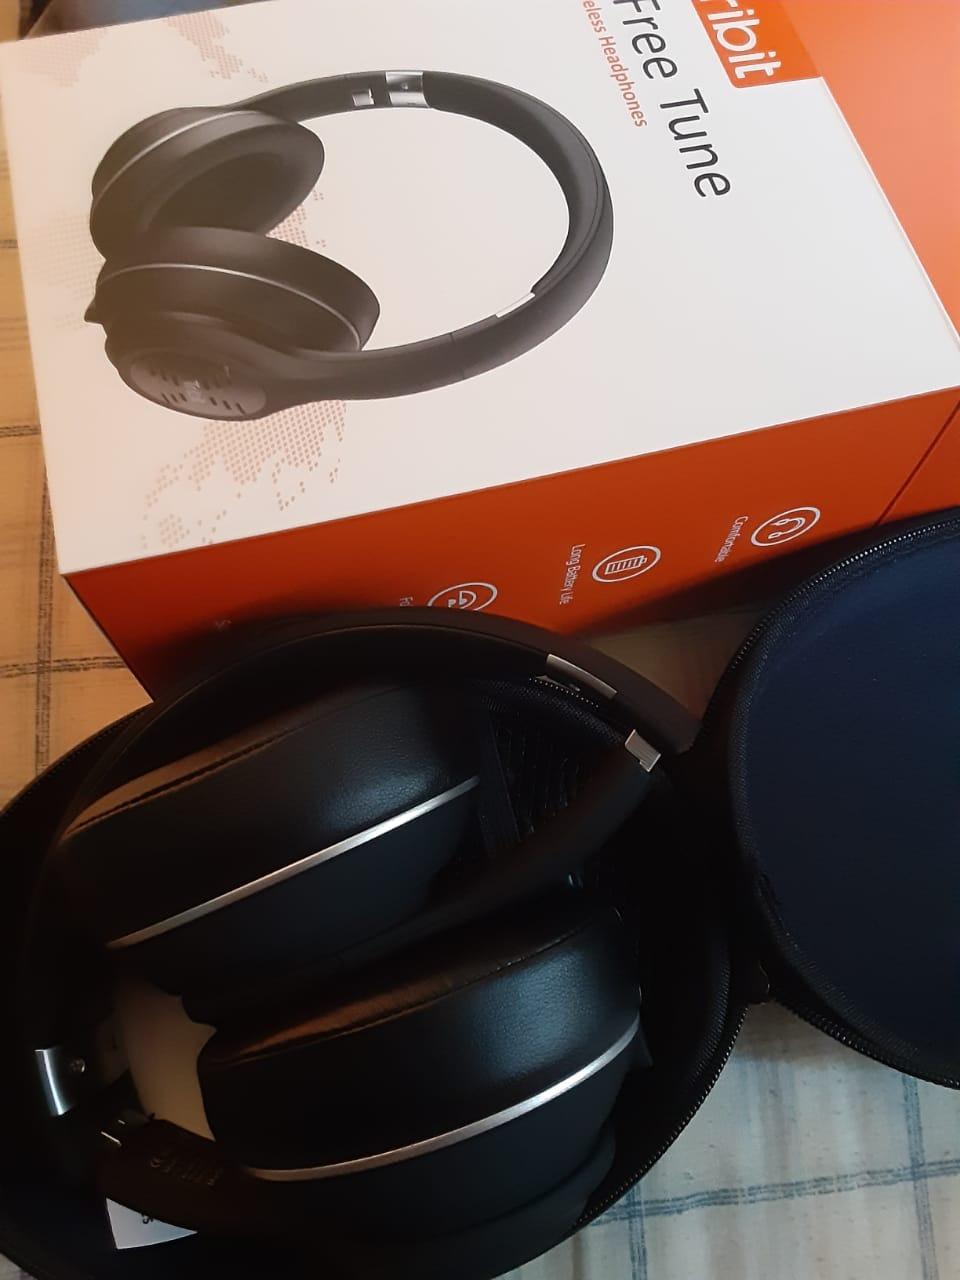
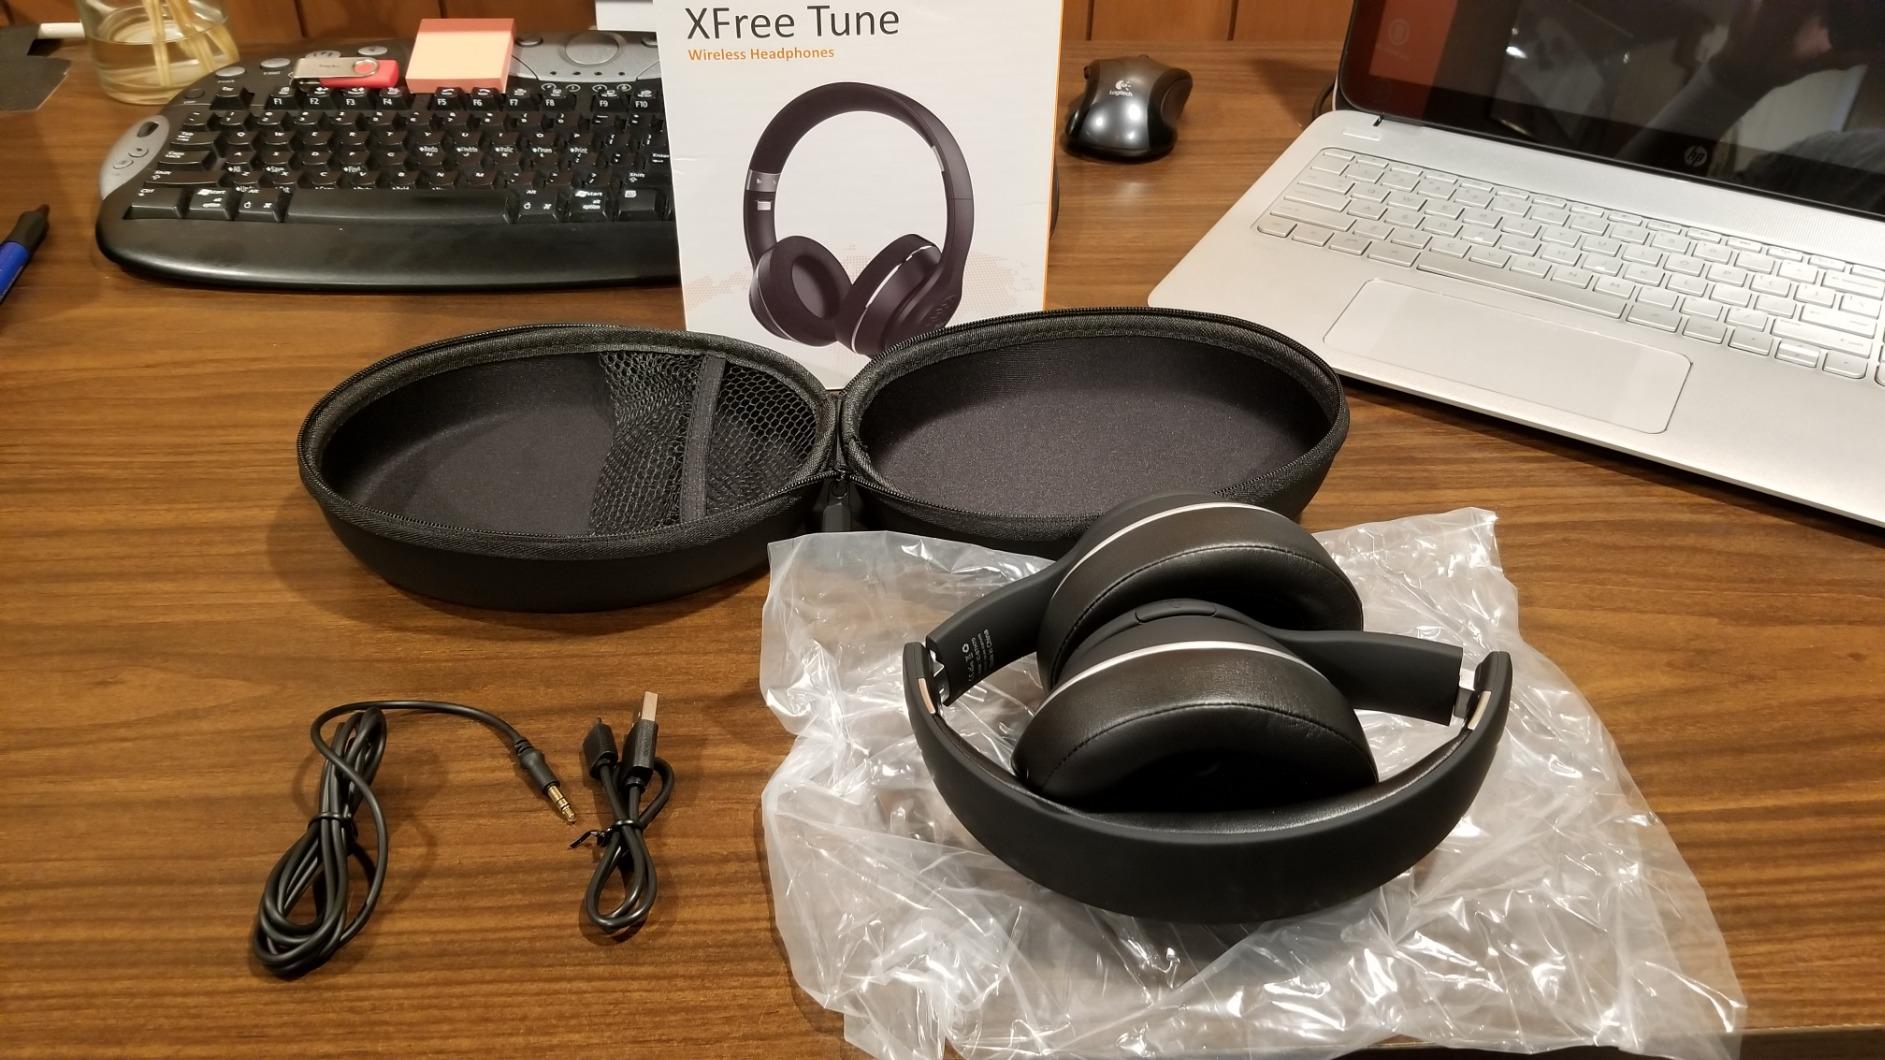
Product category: headphones
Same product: yes